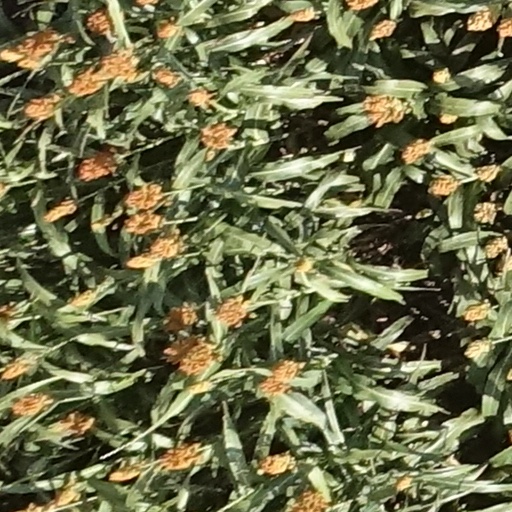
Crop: sorghum